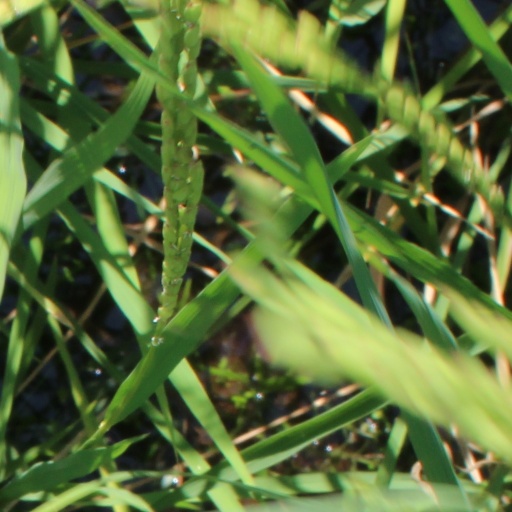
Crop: rice